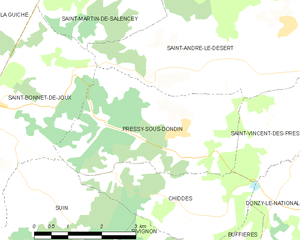
Carte des communes françaises